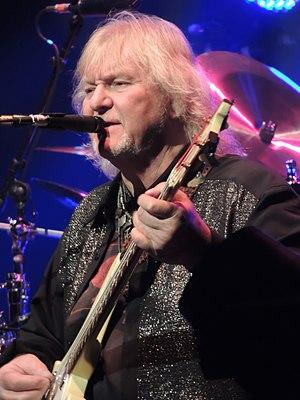
Christopher Russell Edward Squire dit Chris, né le 4 mars 1948 à Londres et décédé le 28 juin 2015 à Phoenix, était un bassiste britannique. Il jouait la basse et chantait avec le groupe progressif Yes, dont il était l'un des membres fondateurs et le seul à avoir participé à tous ses albums, de sa création en 1969 jusqu'à son décès.